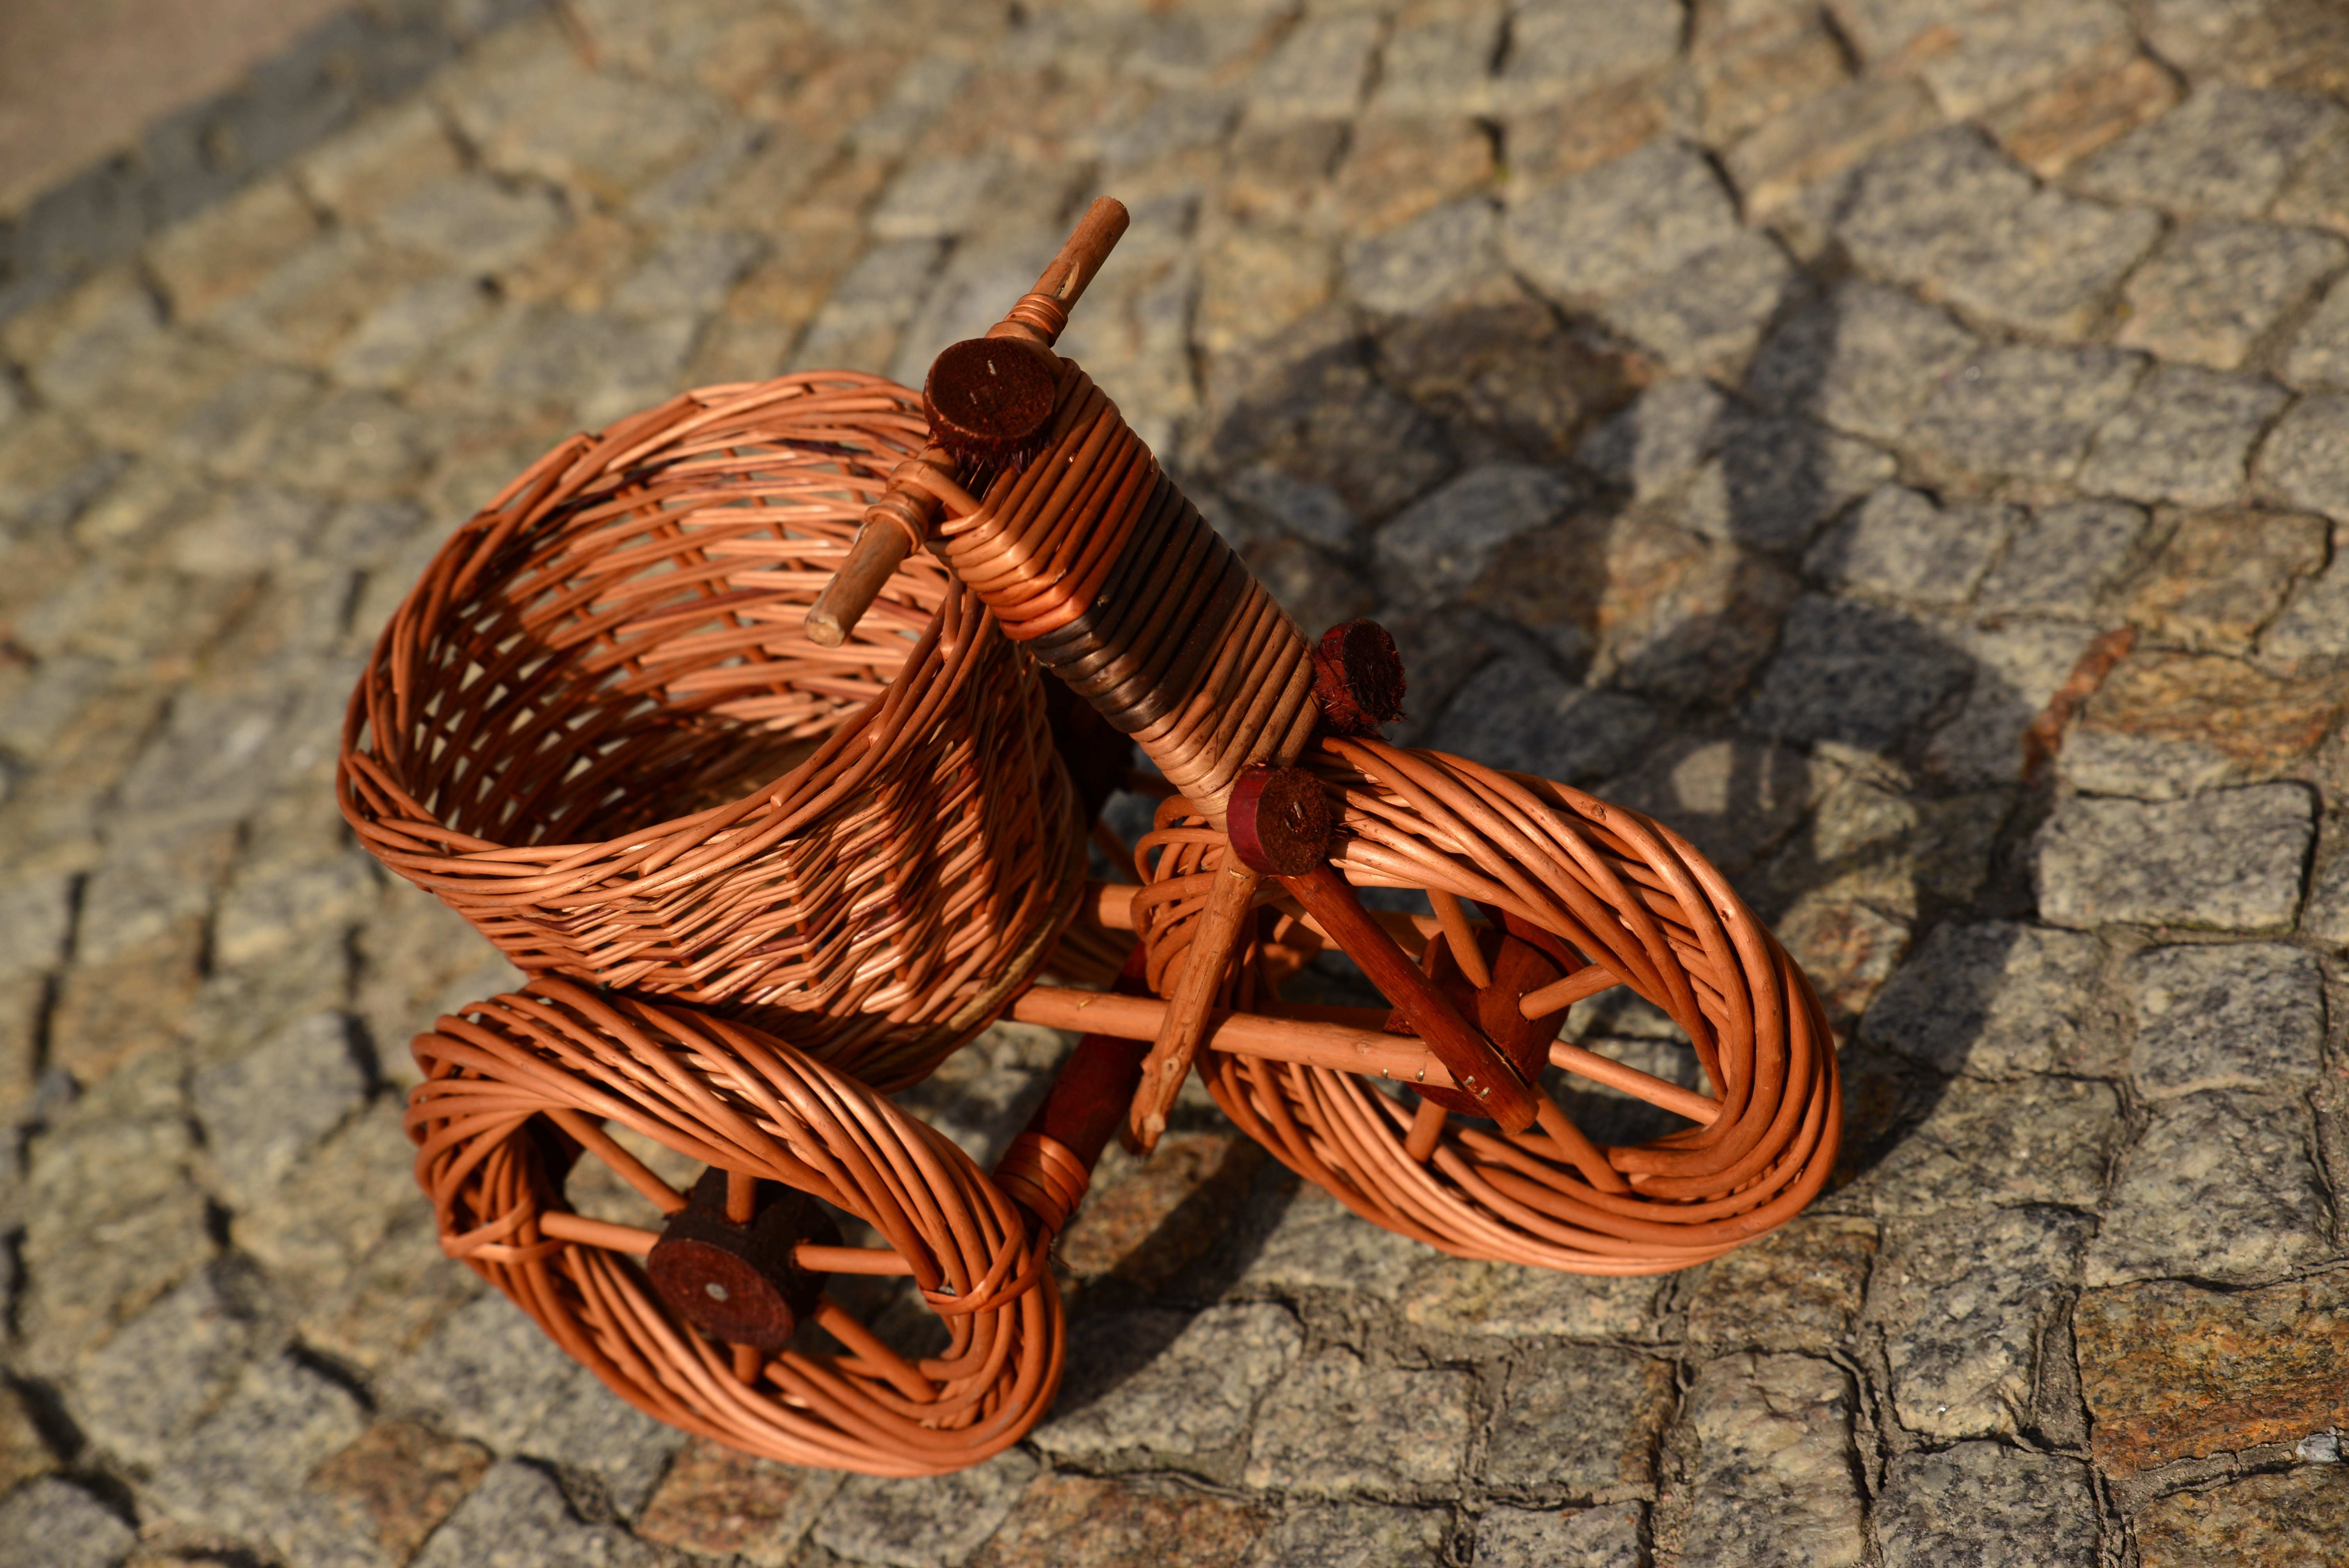
wood, sculpture, copper, poland, carving, folk art